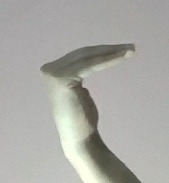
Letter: haa